Yarnton

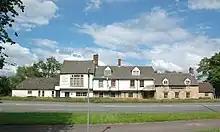
The Turnpike Inn, formerly The Grapes, was built as 17th- and 18th-century houses and later converted into a public house

Yarnton has two public houses: the Red Lion on Cassington Road and the Turnpike on the A44 Woodstock Road. The parish has a Women's Institute. Yarnton Football Club plays in the Oxfordshire Senior Football League. A separate youth football club, Yarnton Blues FC, plays in the Witney and District Youth Football League. Yarnton Band is a brass band founded in 1959. At its peak it competed in the national second section. The band continues to play and performs at local events. Yarnton has a Scout group located in the center of the village. In 2007 the village hosted the "Festinho" festival which raised money for Brazilian children. Woodland in the parish is now limited to lands around Yarnton Manor and the southwest side of the village, comprising mainly Spring Hill bordering the Duke of Marlborough's Bladon and Begbroke hunting forest. Pixey and Yarnton Meads were declared a Site of Special Scientific Interest for their flora and fauna in 1955.